War of 1812

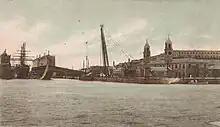
The Royal Naval Dockyard, Bermuda

The British army had the objective of gaining control of the entrance of the Mississippi. To this end, an expeditionary force of 8,000 troops under General Edward Pakenham attacked Jackson's prepared defences in New Orleans on 8 January 1815. The Battle of New Orleans was an American victory, as the British failed to take the fortifications on the East Bank. The British attack force suffered high casualties, including 291 dead, 1,262 wounded and 484 captured or missing whereas American casualties were light with 13 dead, 39 wounded and 19 missing, according to the respective official casualty returns. This battle was hailed as a great victory across the United States, making Jackson a national hero and eventually propelling him to the presidency. In January 1815 Fort St. Philip endured ten days of bombardment from two bomb vessels of the Royal Navy. Robert V. Remini believes this was preventing the British moving their fleet up the Mississippi in support of the land attack.